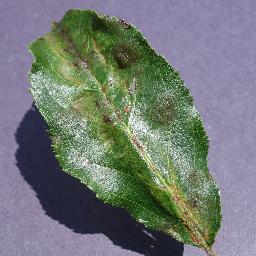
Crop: apple
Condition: scab